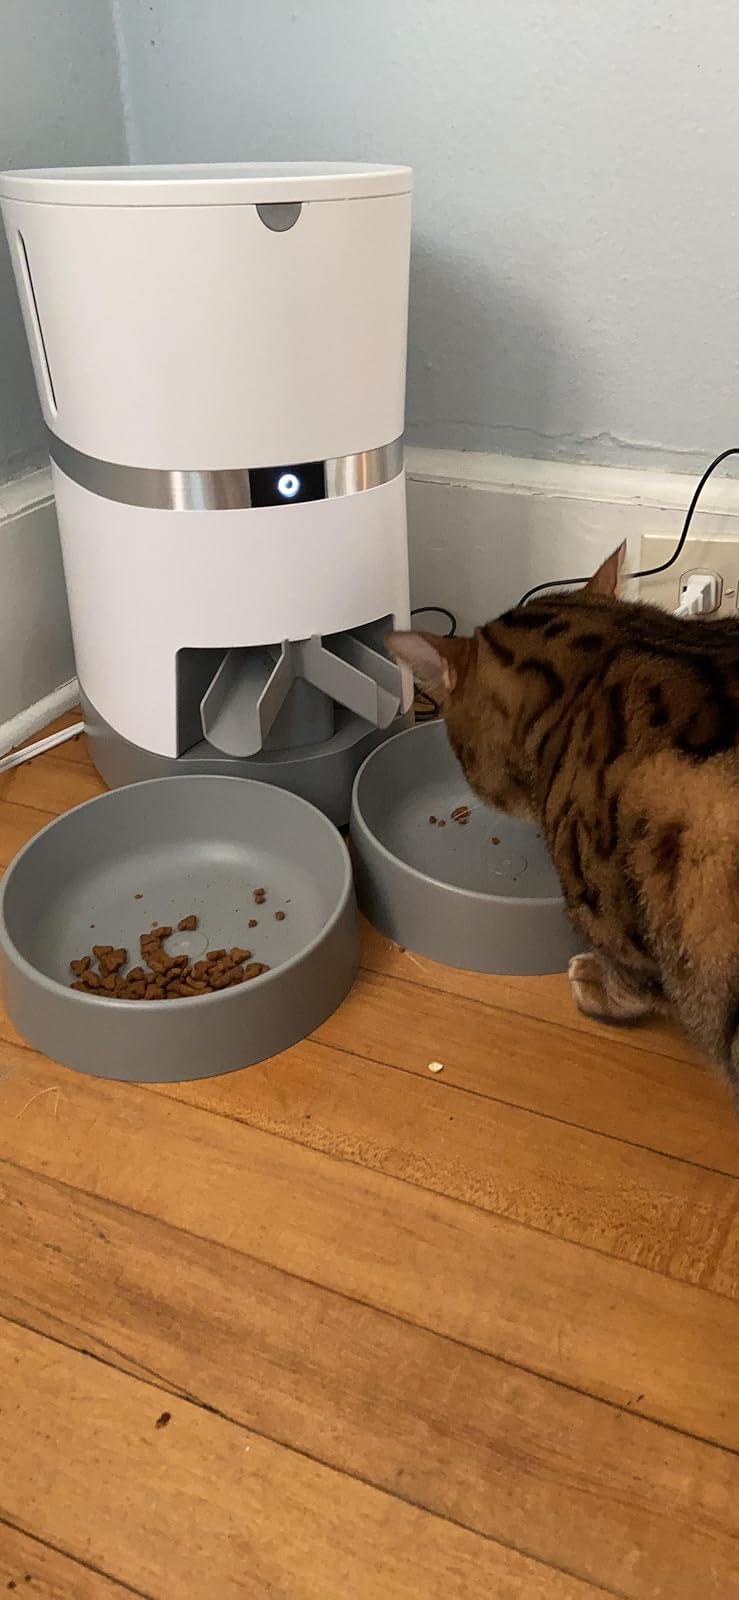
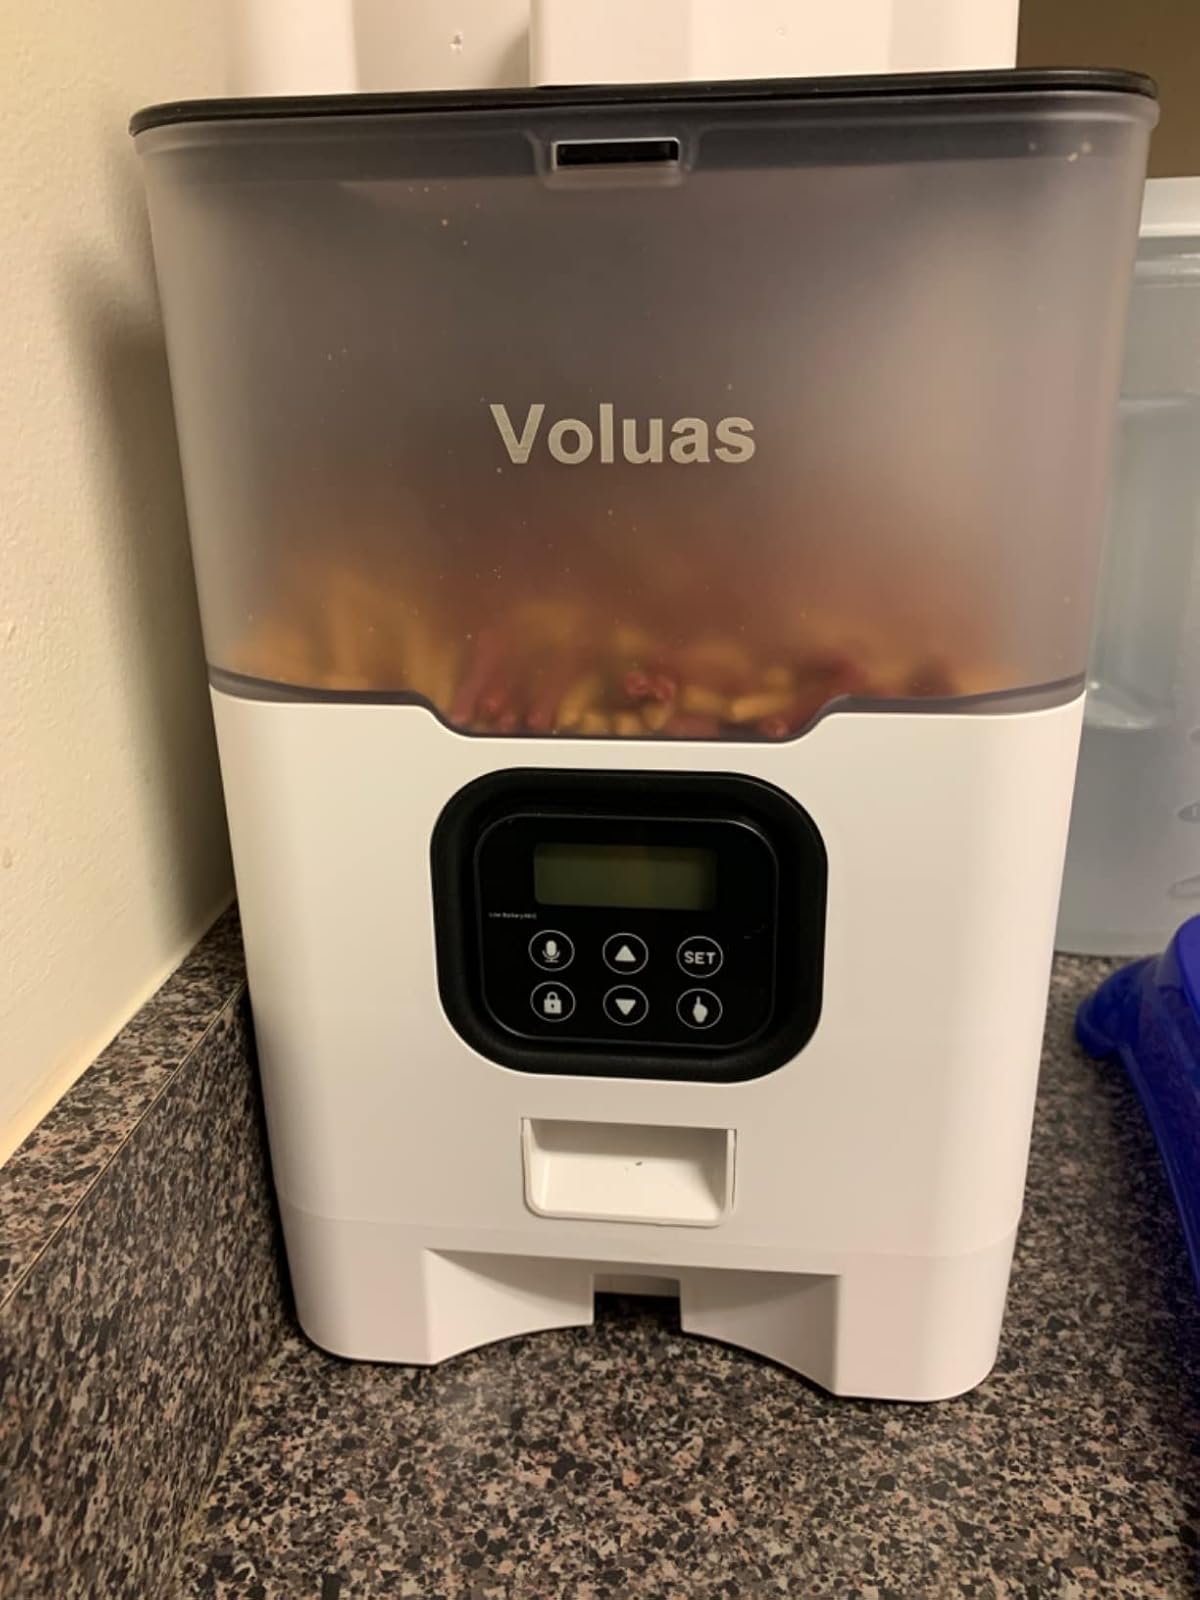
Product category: items_feeder
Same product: no